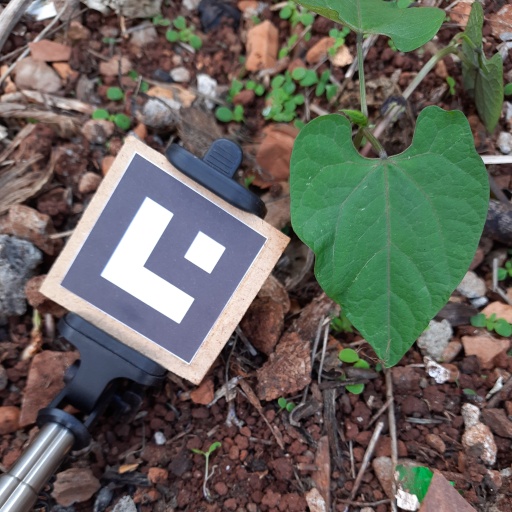
Observations: wavy surface, no eating holes, under shade